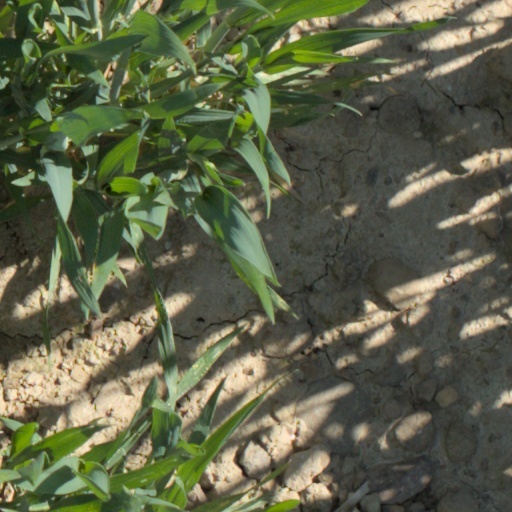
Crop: wheat